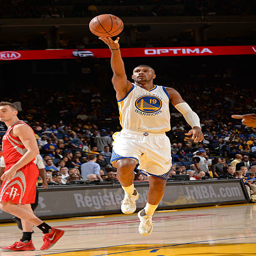
basketball player # shoots the ball against sports team .